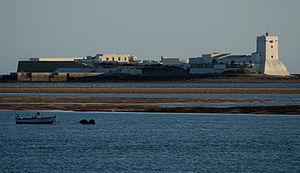
Le château de Sancti Petri est une forteresse située au large de la ville de San Fernando au sud-ouest de l'Espagne en Andalousie. Il est l'un des forts qui servaient à la défense du chenal maritime du Caño de Sancti Petri.
Le Phare de Sancti Petri est un phare situé sur l'île de Sancti Petri, devant la commune de San Fernando dans la province de Cadix en Andalousie. Un dispositif électrique a été installé sur la tour carrée de la forteresse de Sancti Petri datant de 1610. Cette forteresse est classée Bien d'intérêt culturel.